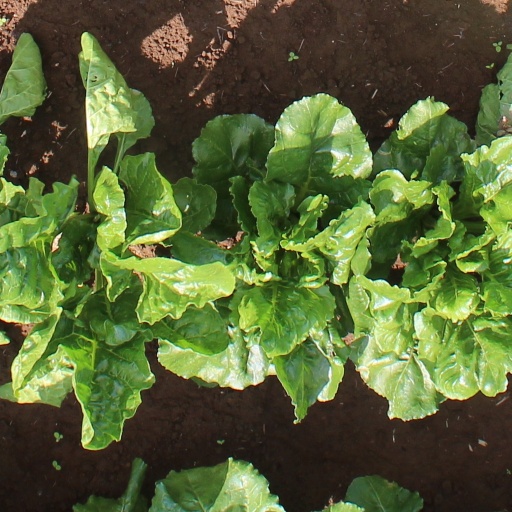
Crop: sugar beet